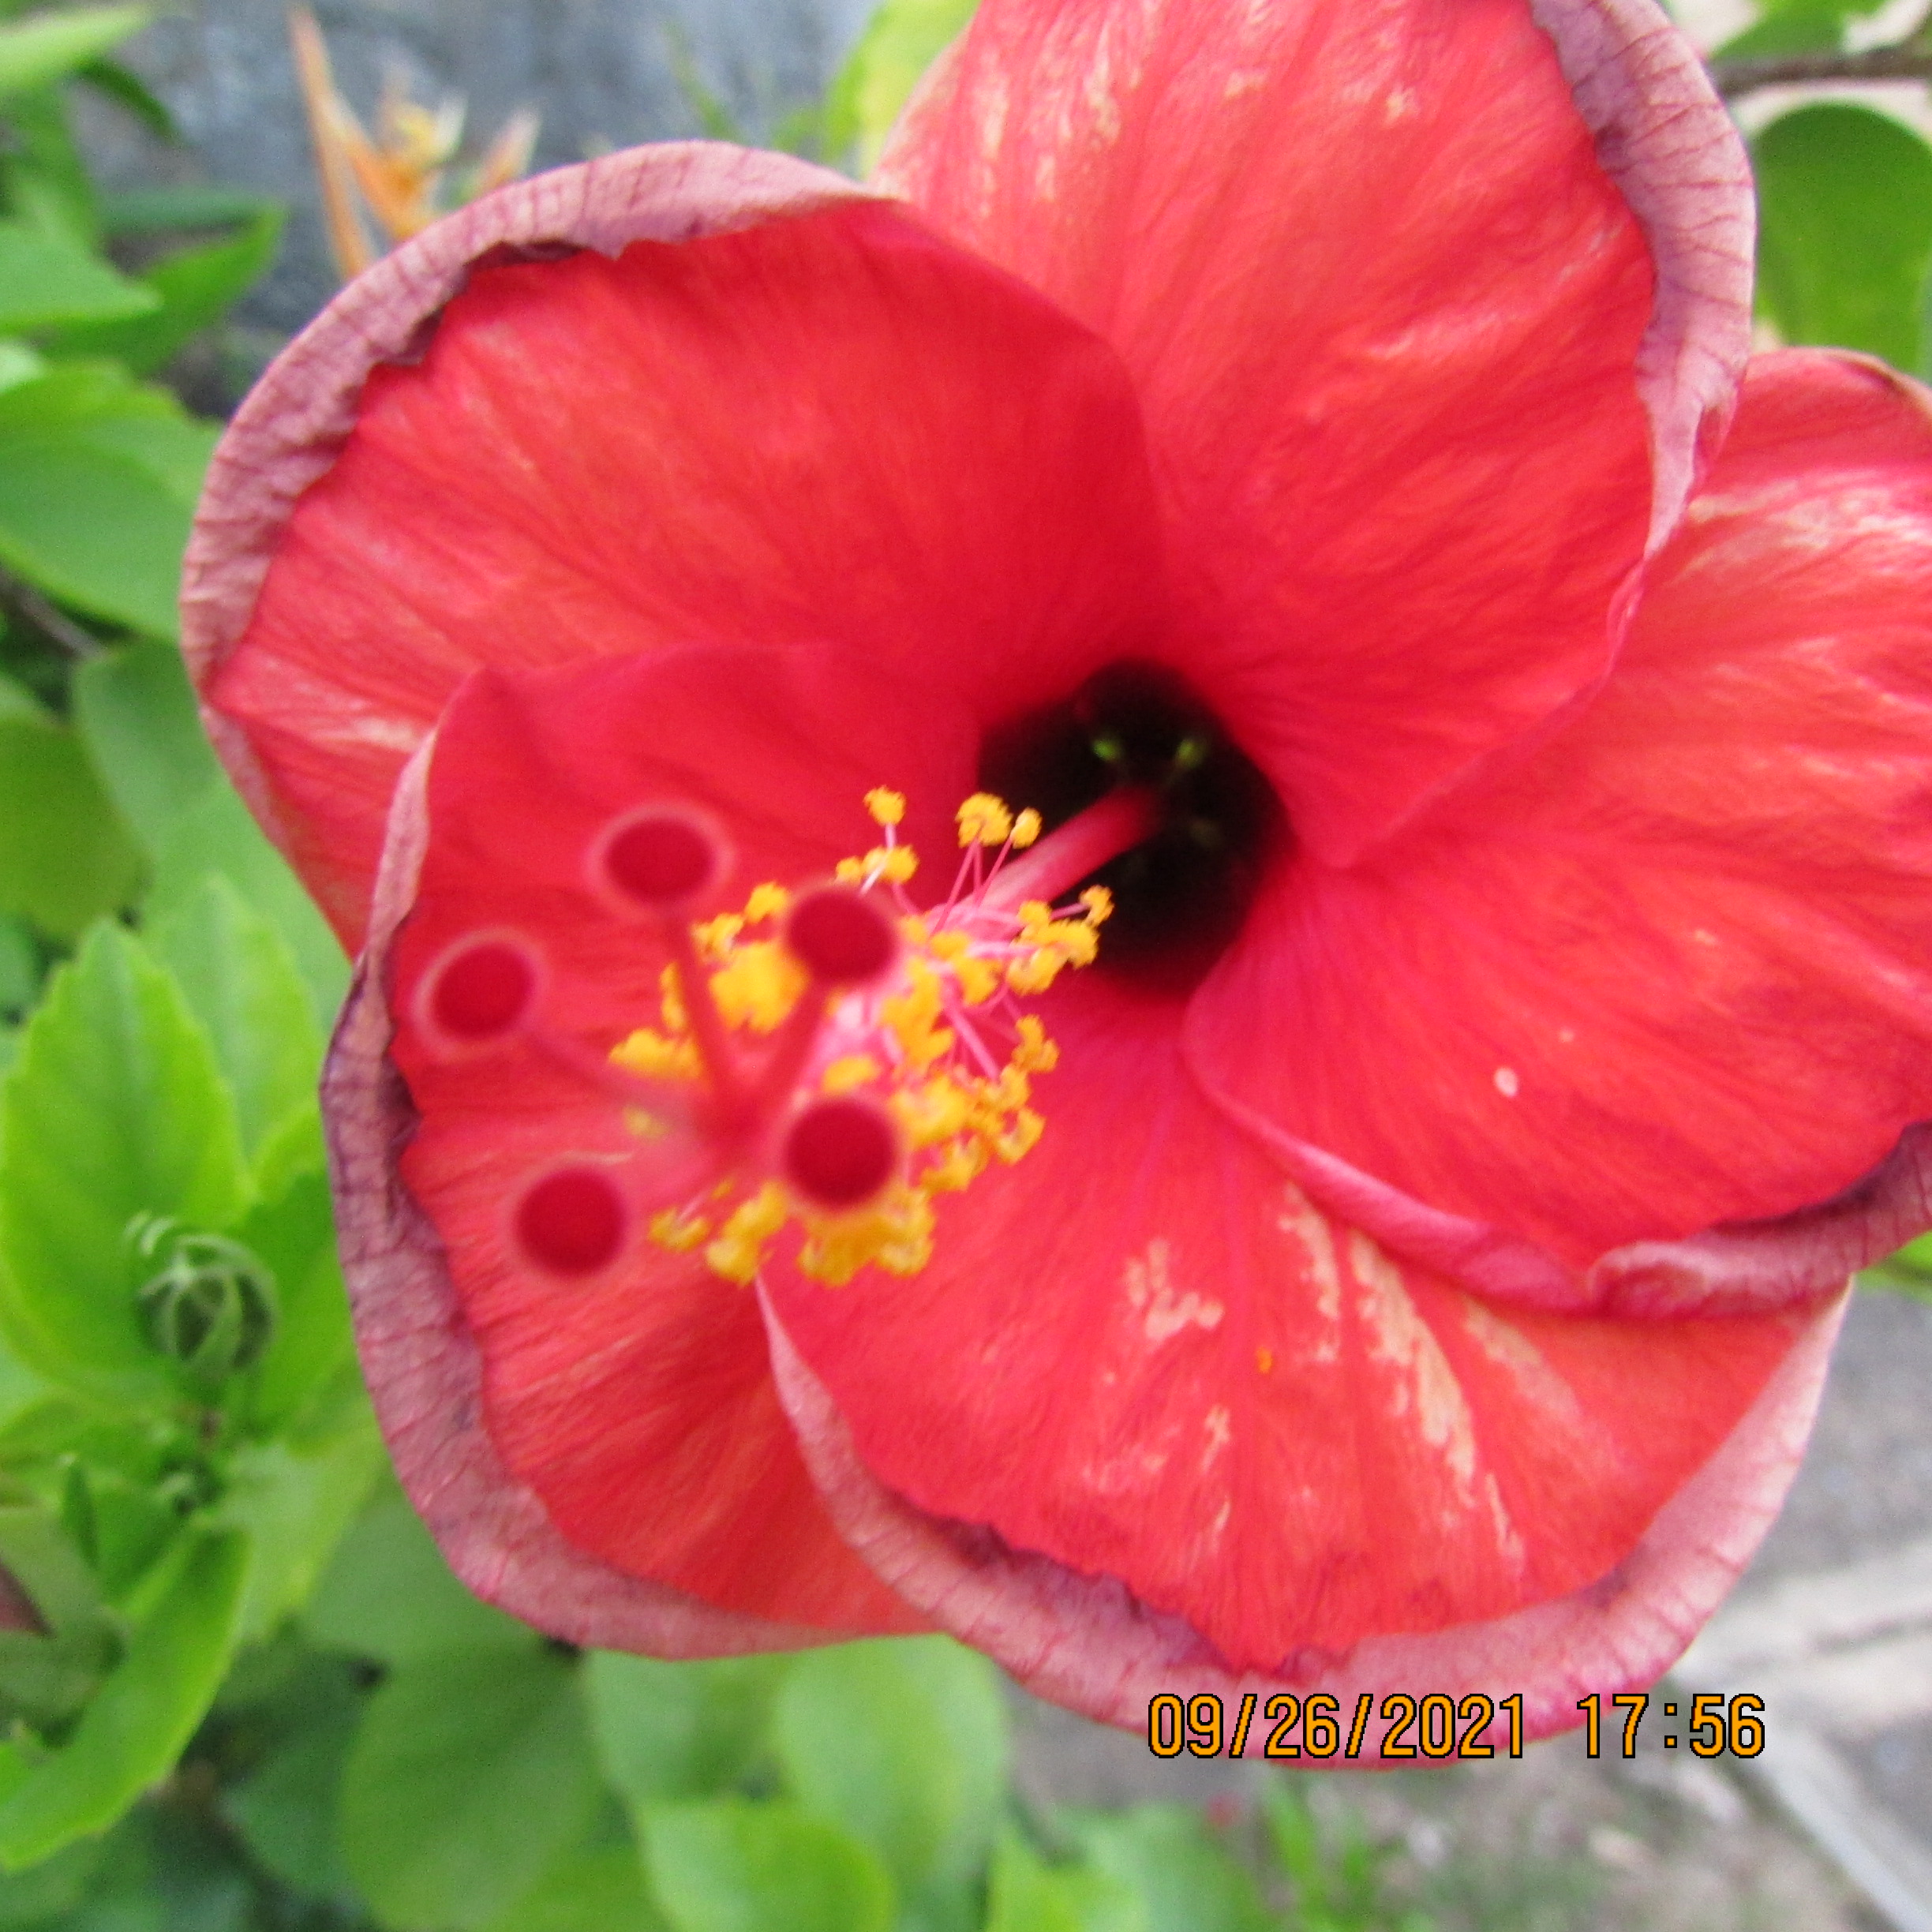
flower, china rose, nature, garden, plant, Hawaiian hibiscus, botany, petal, terrestrial plant, chinese hibiscus, annual plant, close up, herbaceous plant, flowering plant, magenta, peach, pollen, malvales, wildflower, coquelicot, plant stem, mallow family, rose family, four o clock family, rose order, poppy family